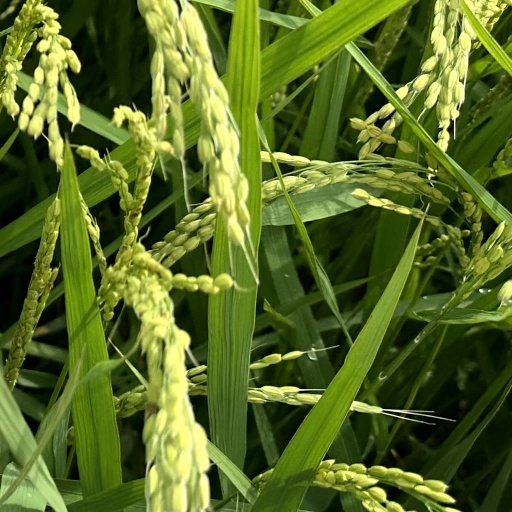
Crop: rice